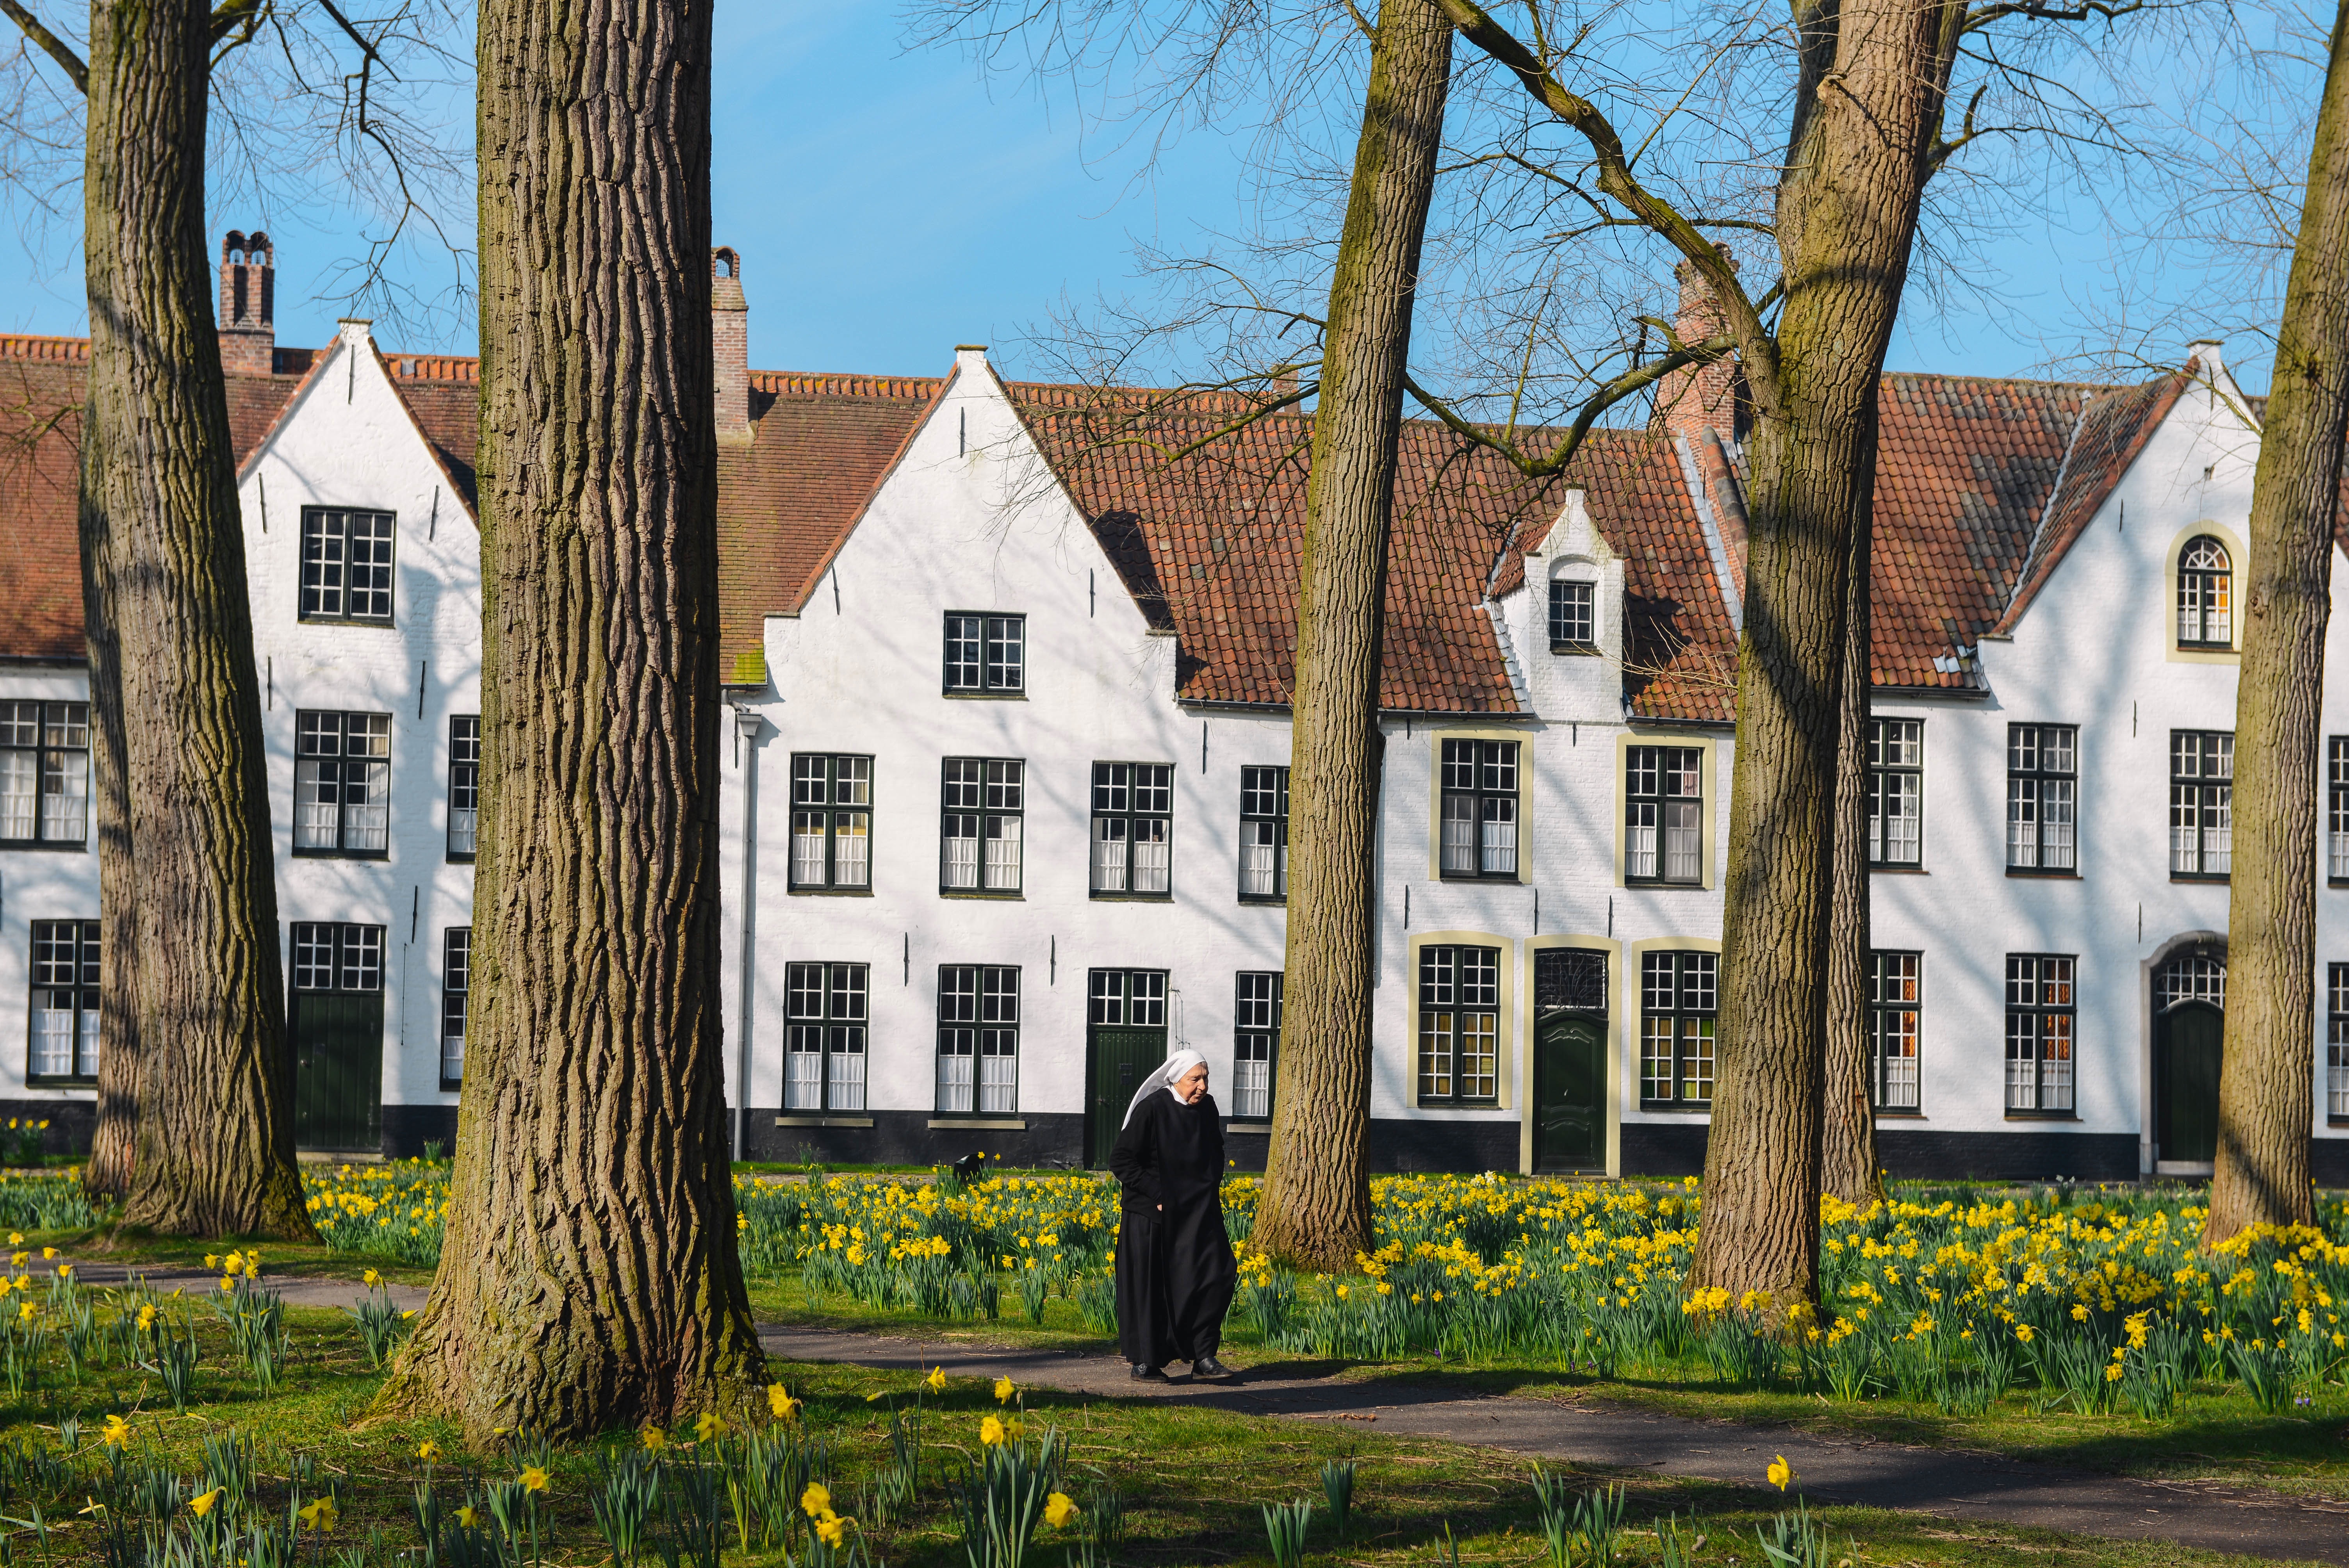
tree, architecture, house, town, building, chateau, home, cottage, autumn, facade, property, estate, neighbourhood, manor house, urban area, residential area